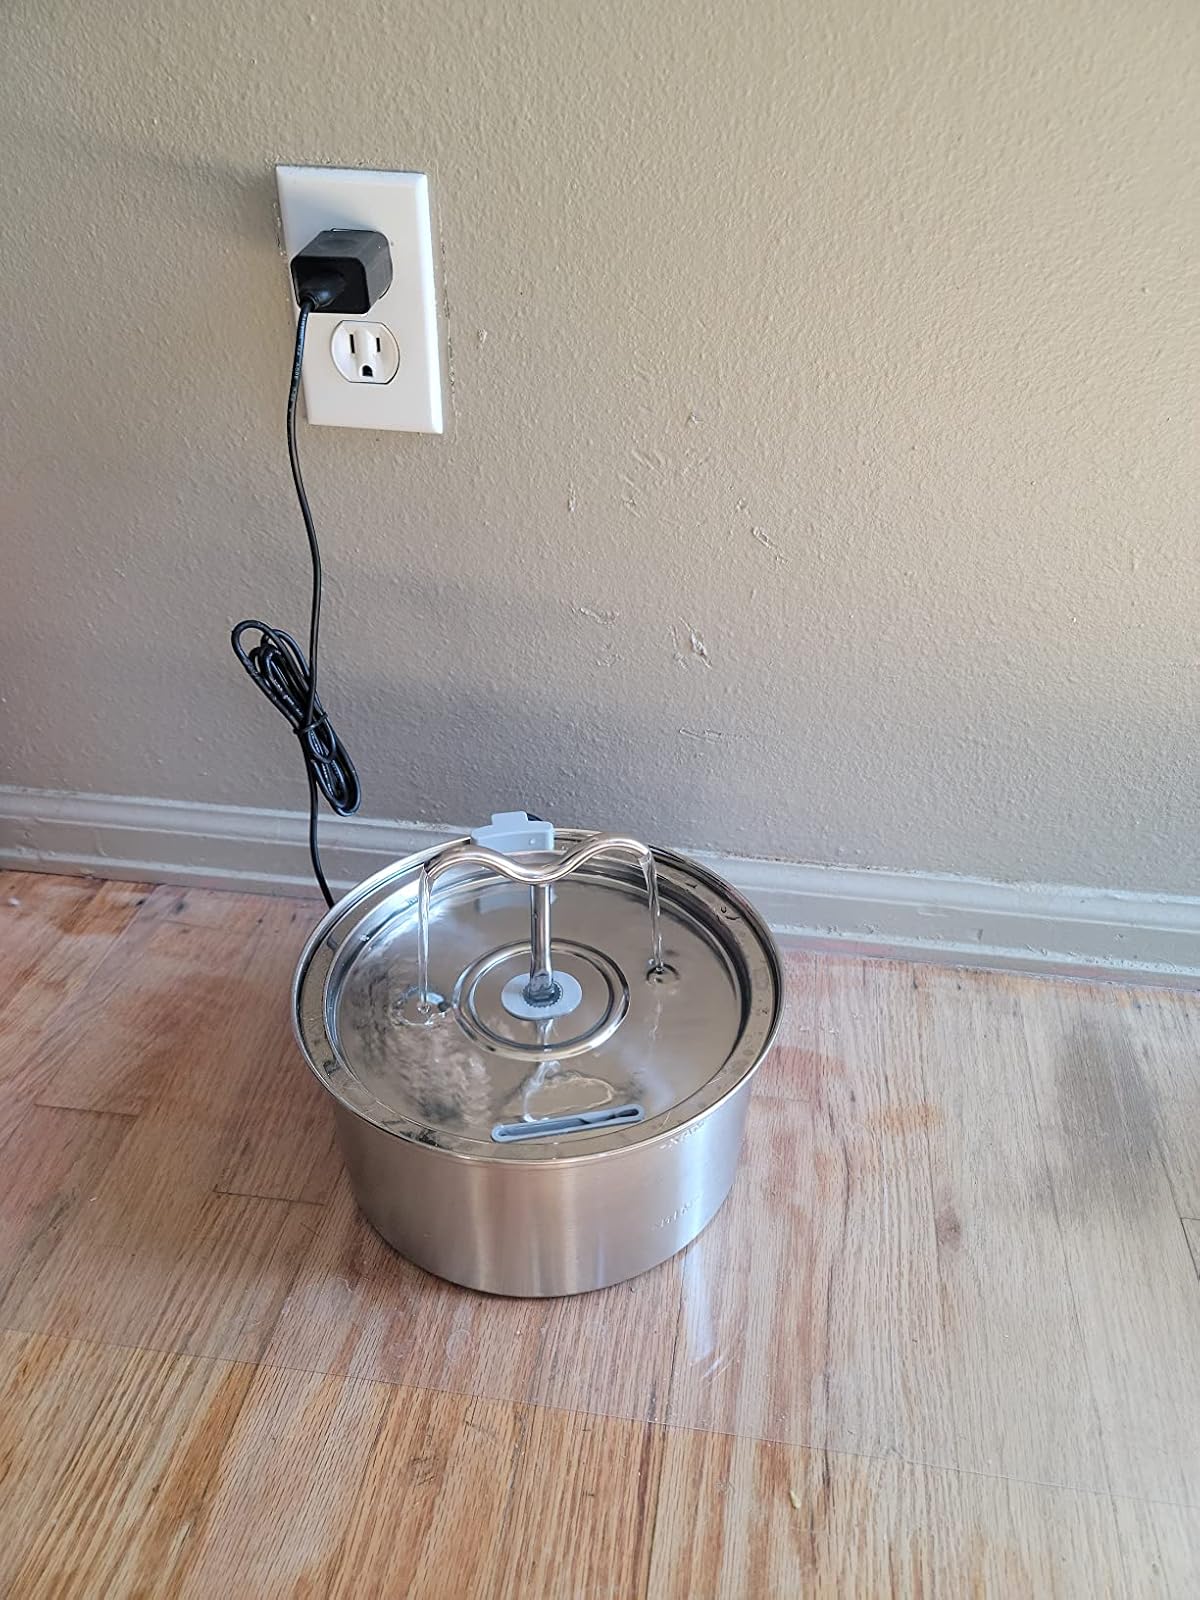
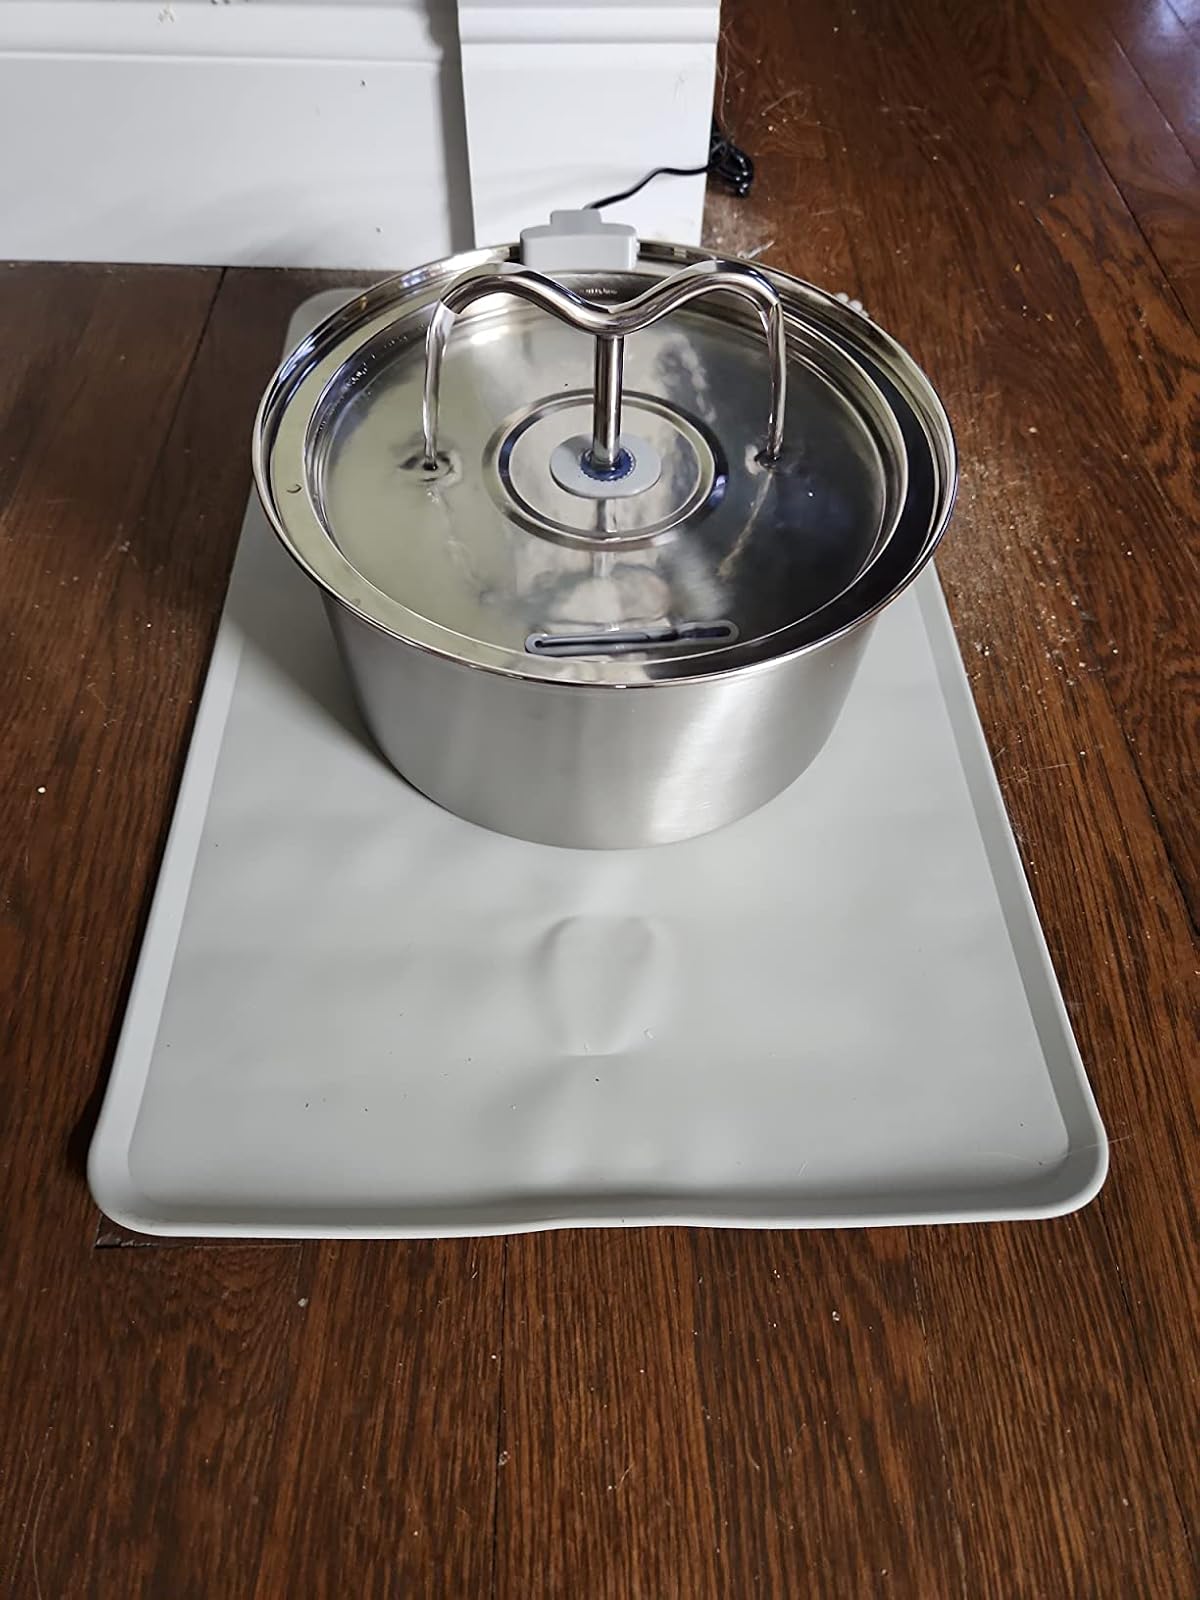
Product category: items_bowl
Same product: yes